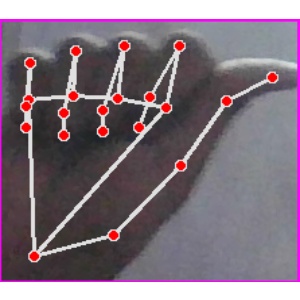
अक्षर: छ